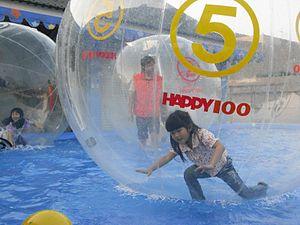
Une aquabulle est une grande sphère de plastique transparent, qui remplie d'air et fermée par un grand zip, permet à une personne de jouer sur l'eau.